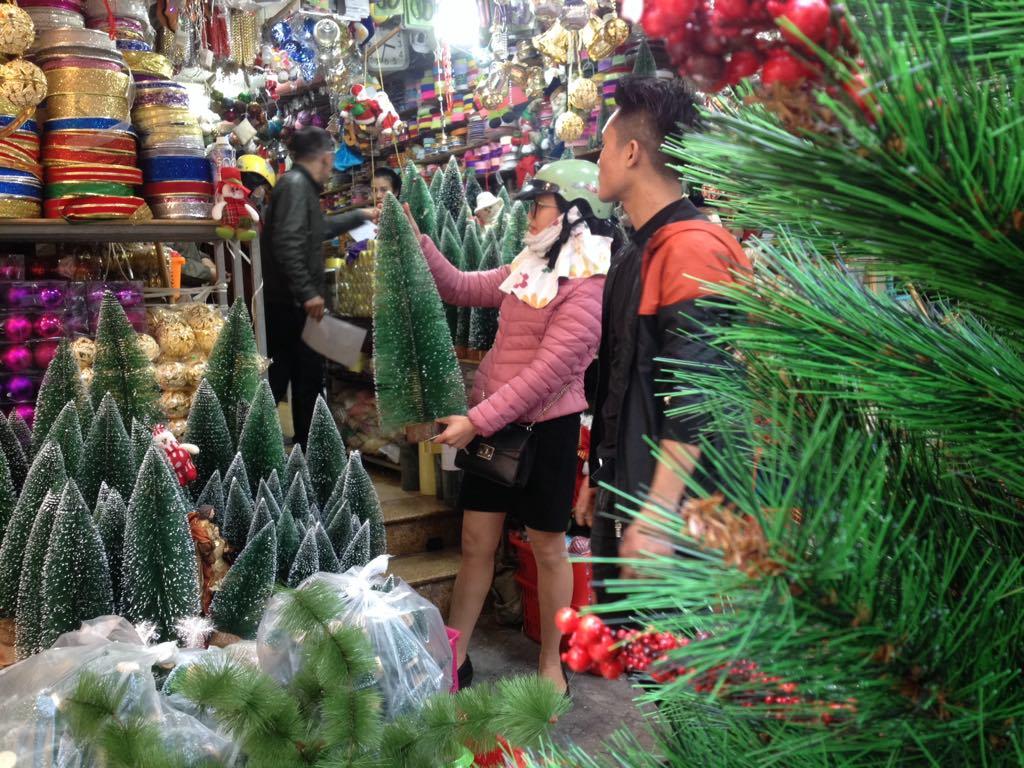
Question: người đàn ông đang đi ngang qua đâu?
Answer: đang đi ngang qua một cửa tiệm bán đồ trang trí giáng sinh